North–South Expressway Southern Route

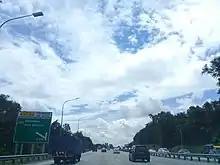
Port Dickson Interchange

This section links to Seremban City proper and Senawang. Between this section there's Port Dickson interchange, which isn't connecting the expressway to Port Dickson town but rather the Seremban-Port Dickson E29 expressway which itself isn't directly connected to the expressway but rather on the westward stretch of Federal Route 53 linked. The eight-lane dual-carriageway continues on this section. Senawang Interchange serves as southernmost interchange of Seremban area, which connects Senawang and Seremban Jaya residential areas. The route continues to run parallel to Federal Route 1.